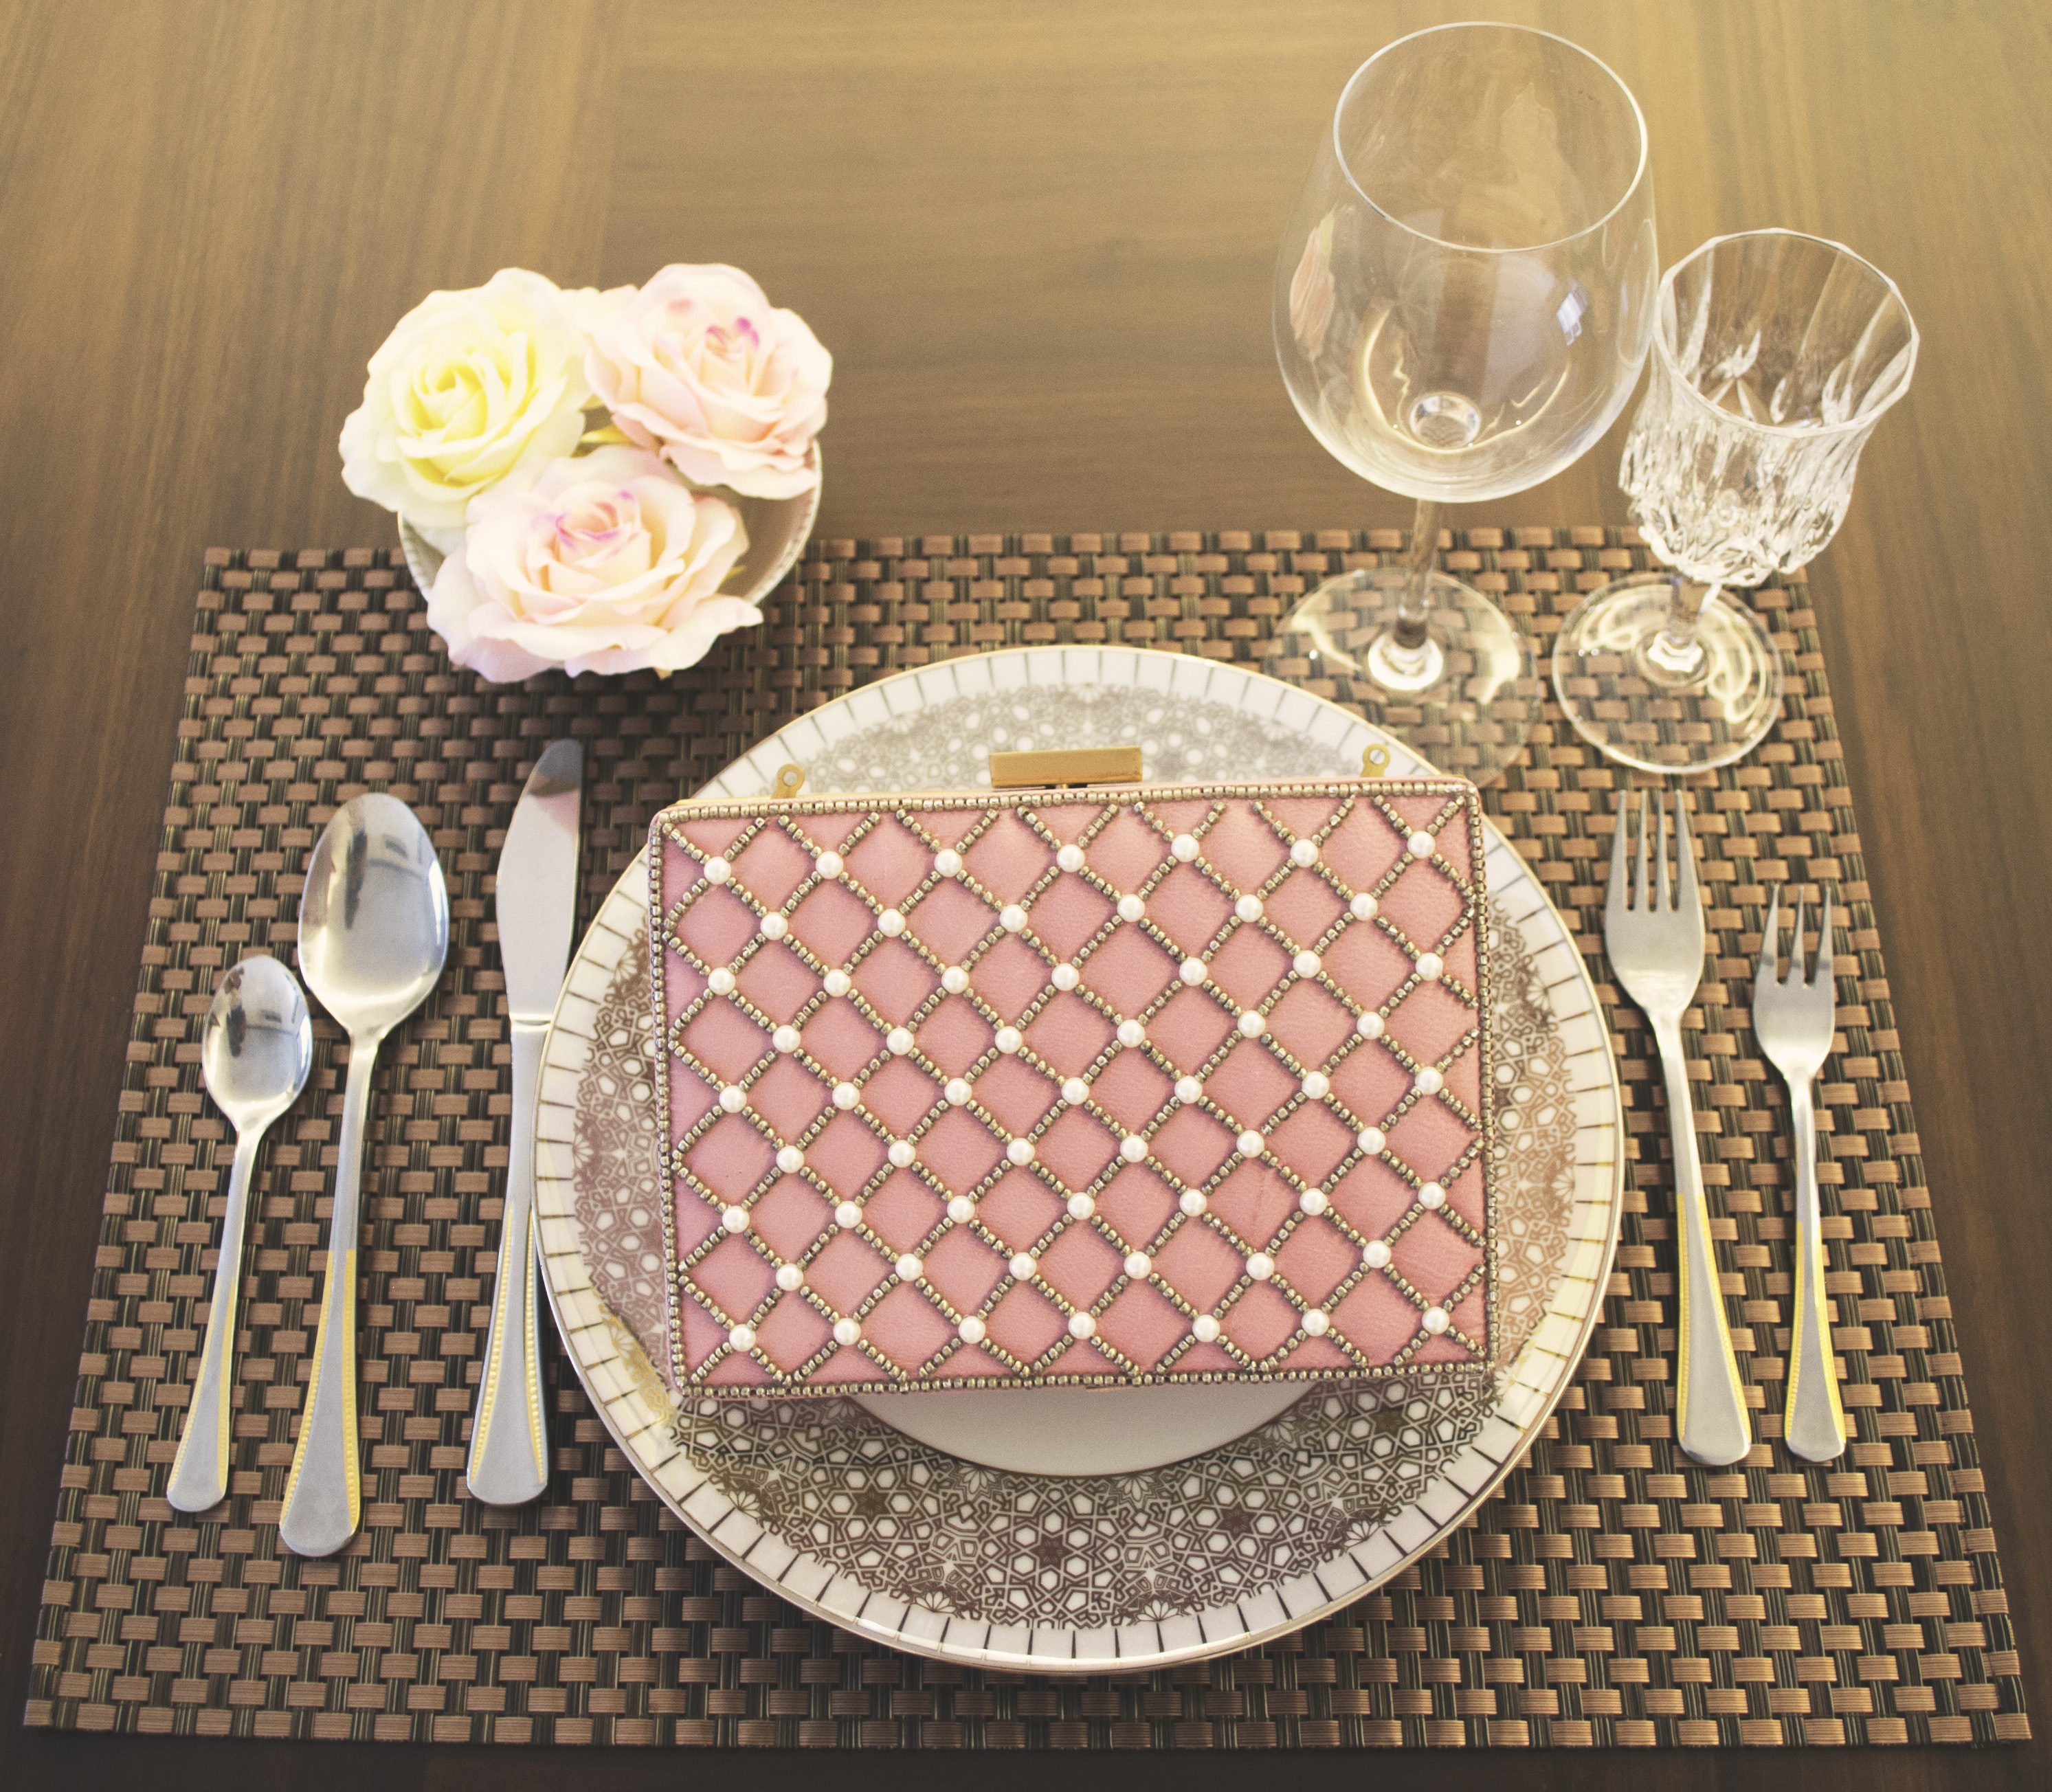
leather, flower, glass, pattern, meal, pink, material, tablecloth, textile, organ, shape, clutch, embroidered, dishware